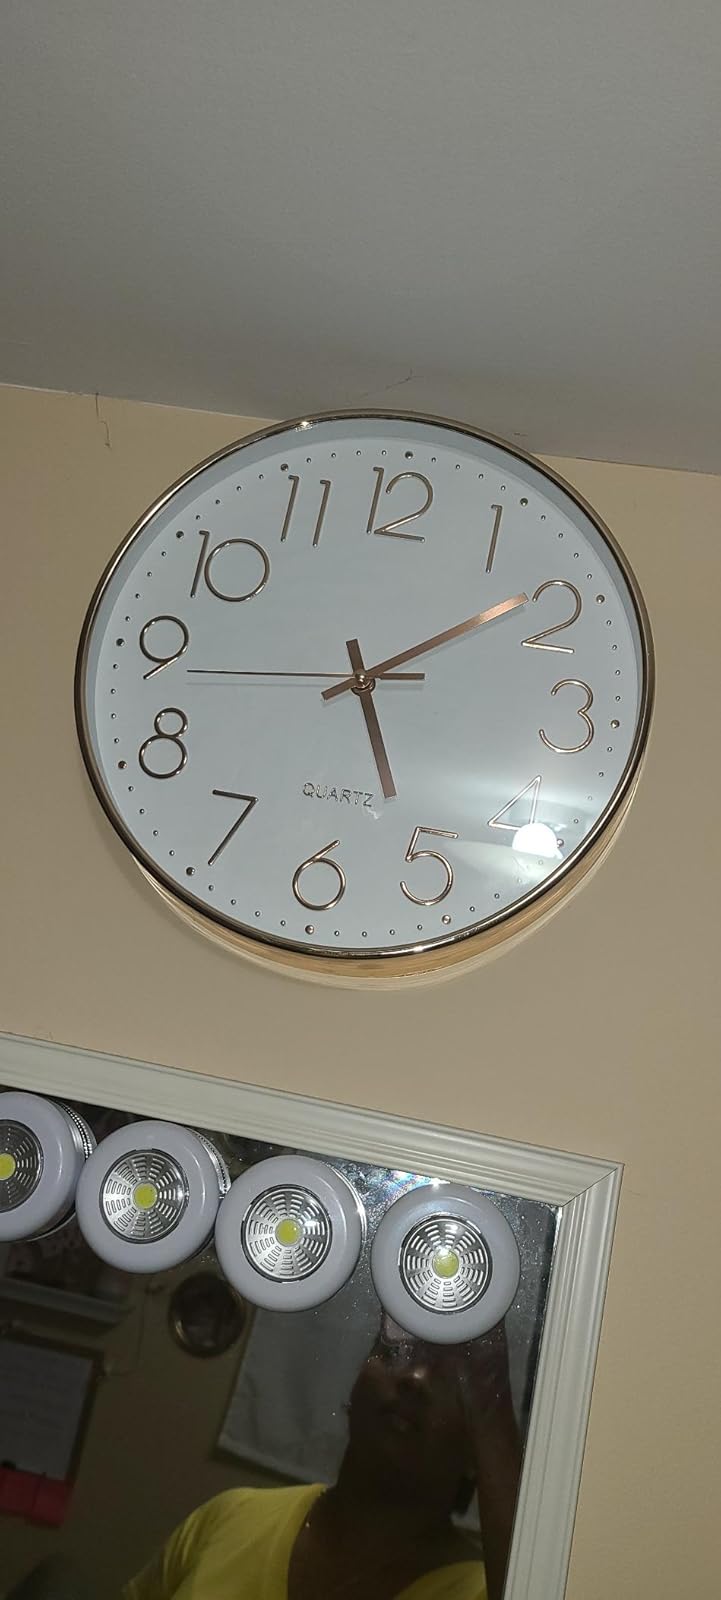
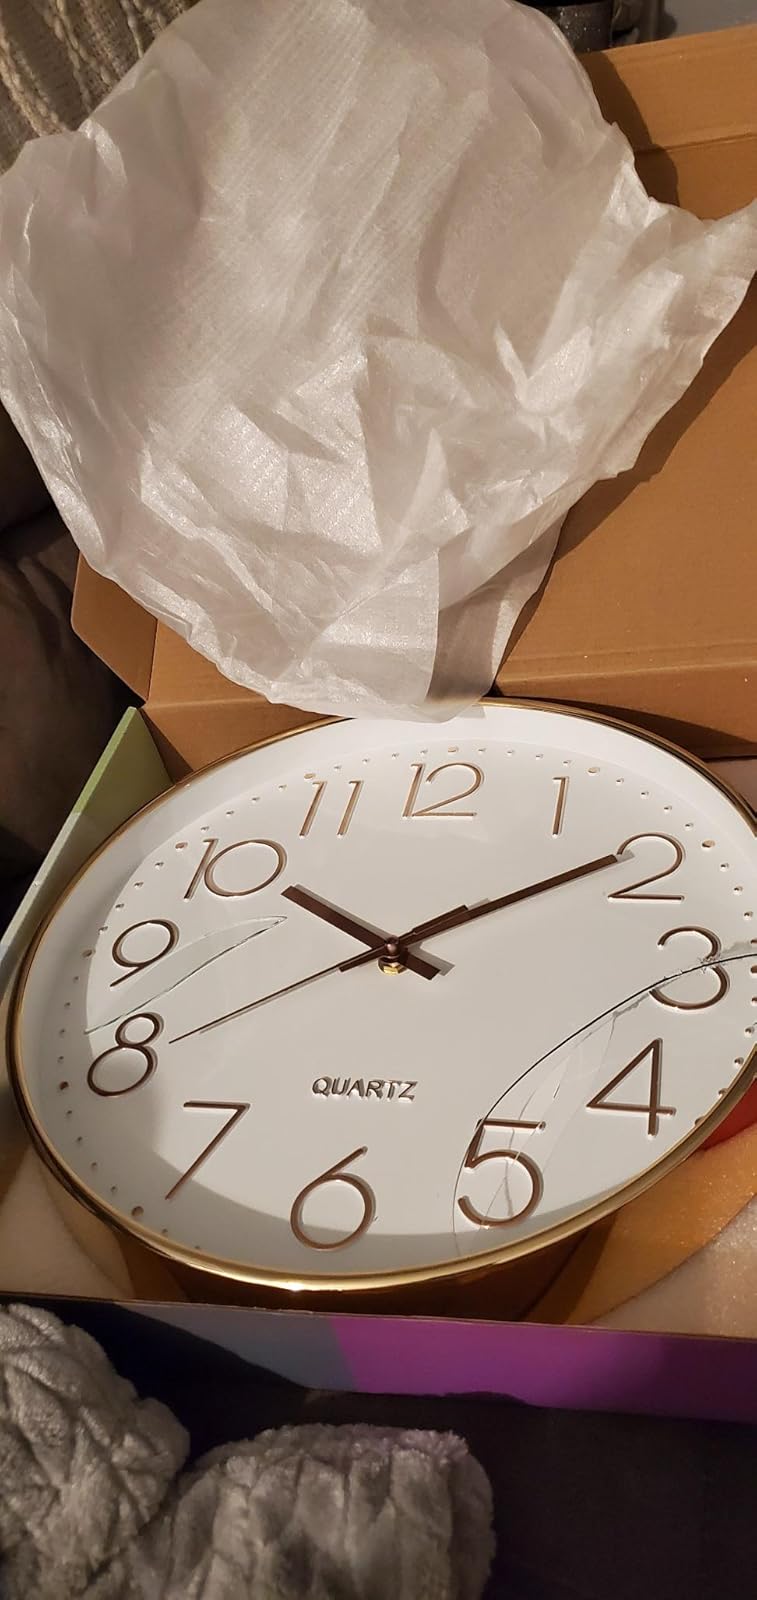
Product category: clock
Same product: yes